MATA Trolley

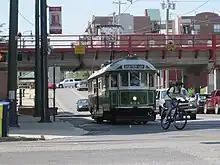
Ex-Melbourne trolley in the South Main St Historic District

The trolleys used are almost all restored, vintage streetcars. The original three cars in operation on opening day were all formerly used in Porto, Portugal, and are Car 187, circa 1927; Car 194, circa 1935; and Car 204, circa 1940. These cars are each long,